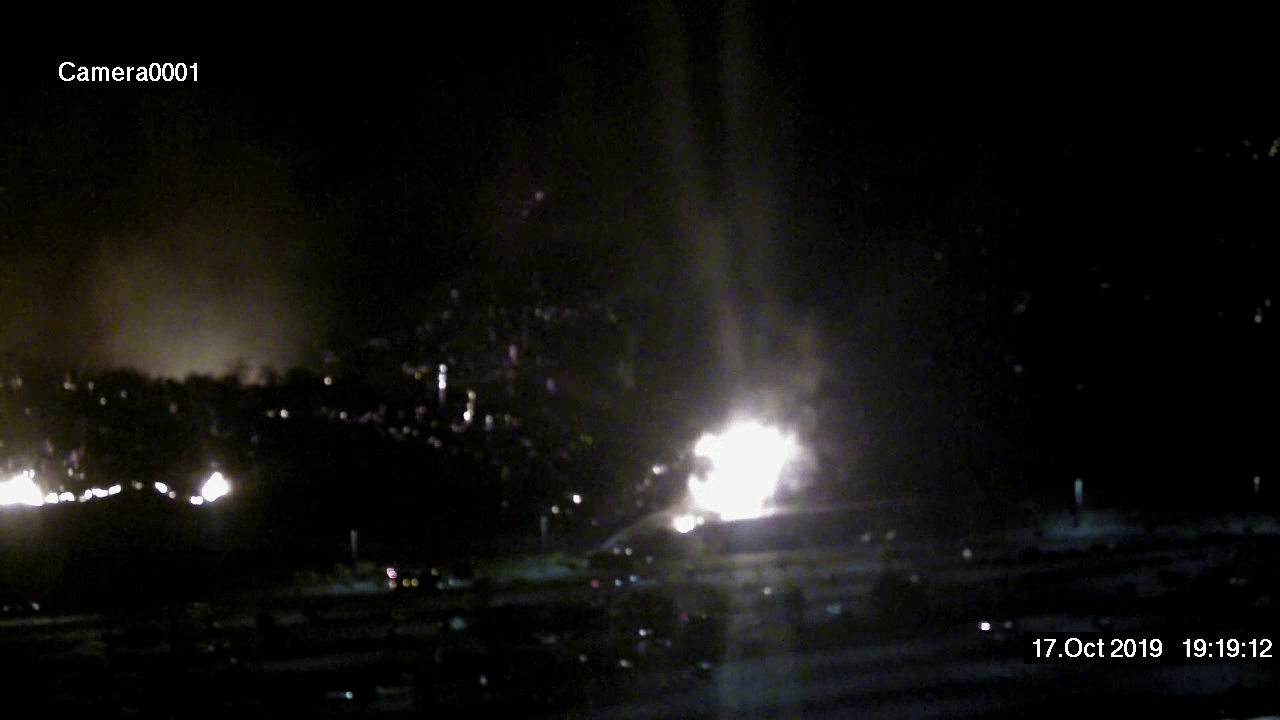
Fire: yes
Smoke: yes